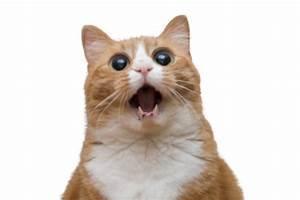
cat